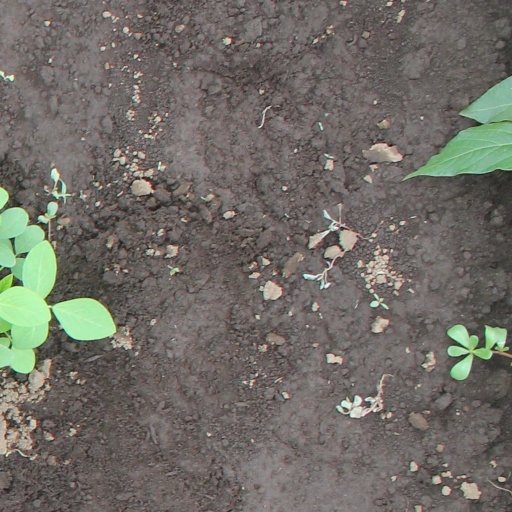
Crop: soybean